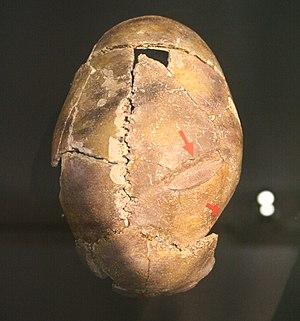
Le Vᵉ millénaire av. J.-C. a débuté le 1ᵉʳ janvier 5000 av. J.-C. et s’est achevé le 31 décembre 4001 av. J.-C. dans le calendrier julien proleptique.